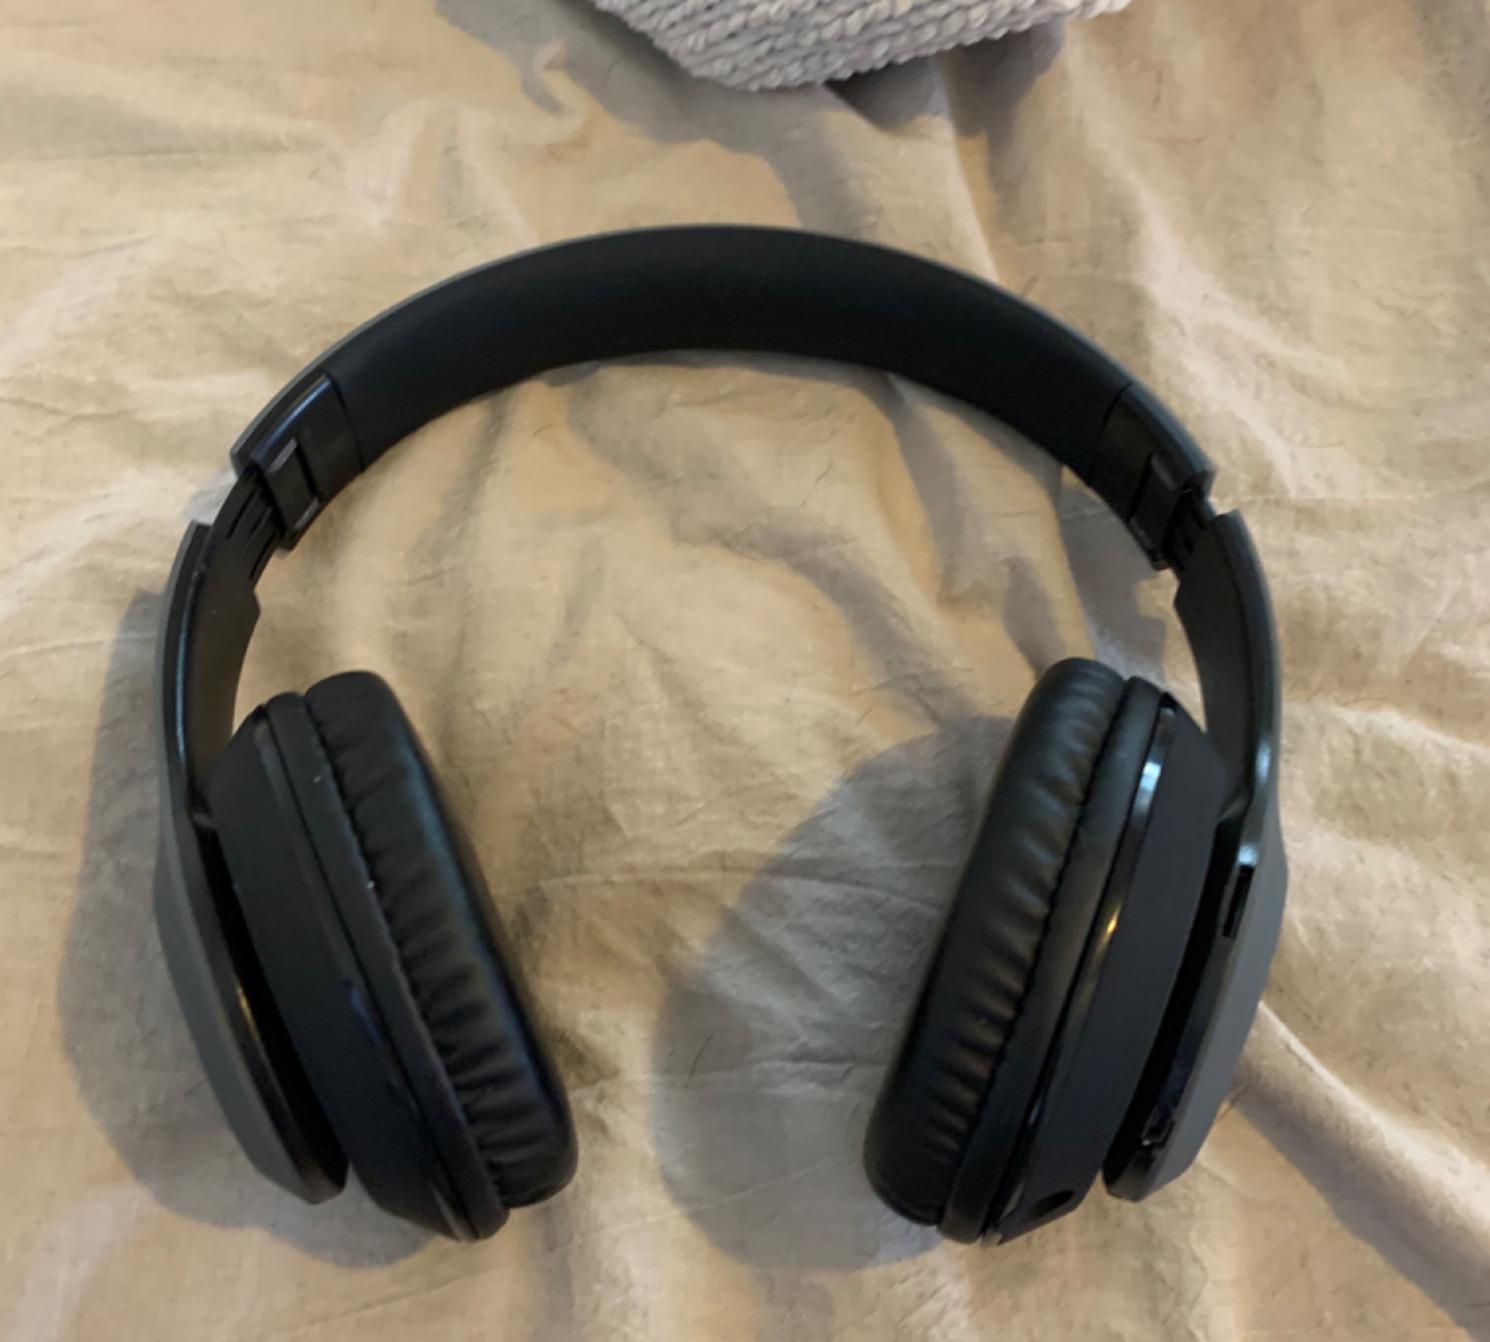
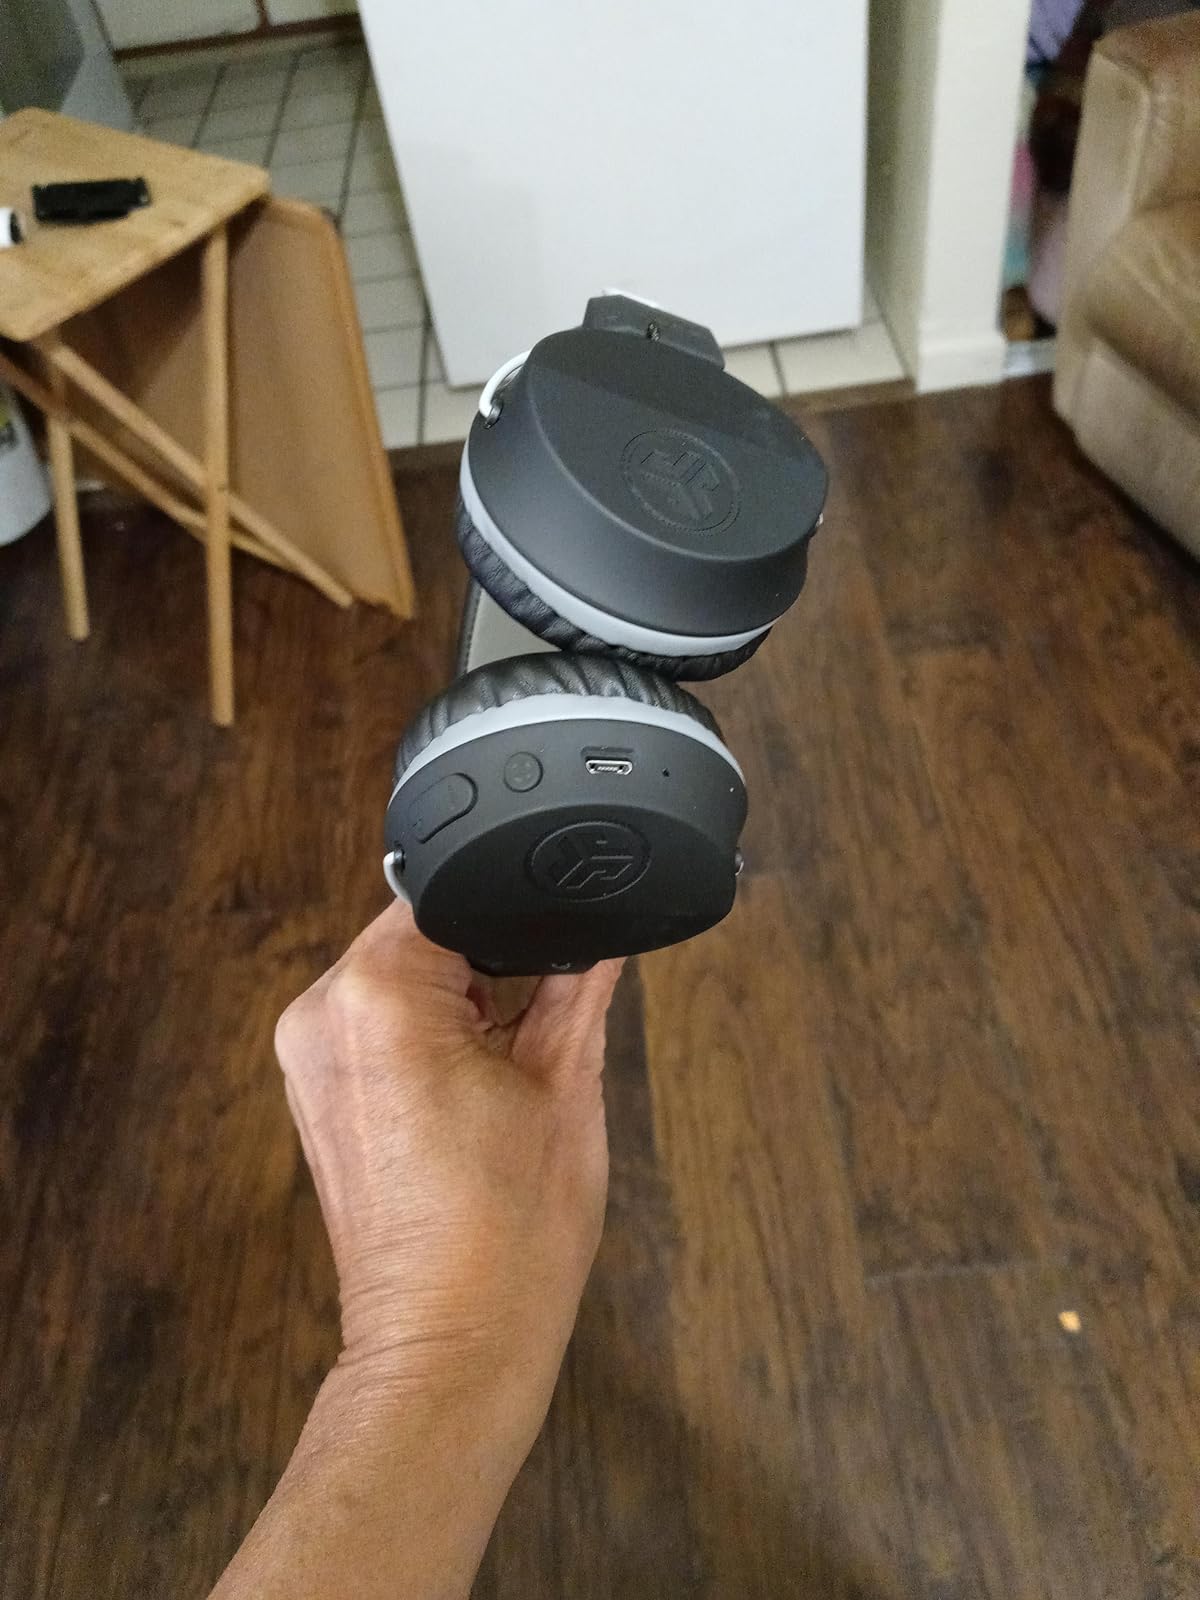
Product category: headphones
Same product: no